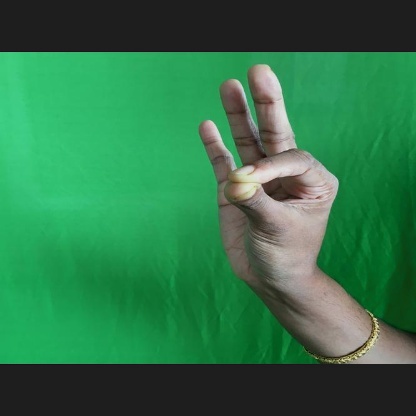
Mudra: Hamsasyam